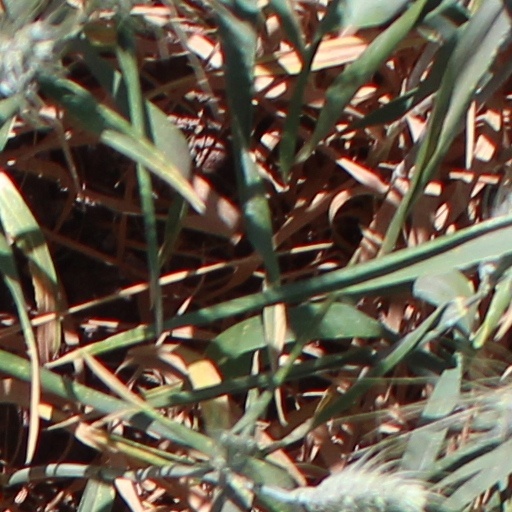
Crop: wheat